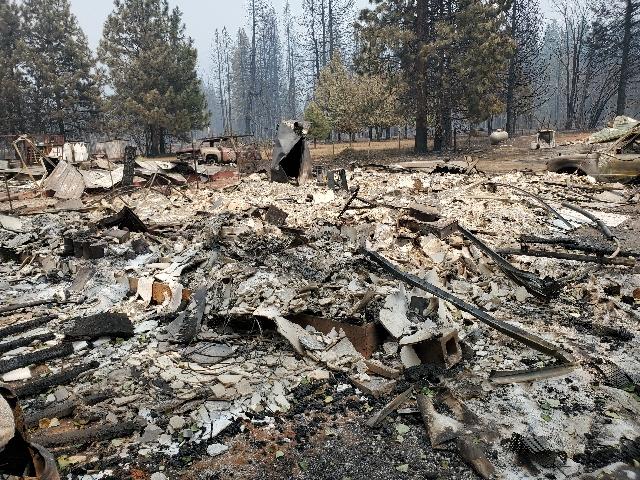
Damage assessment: destroyed